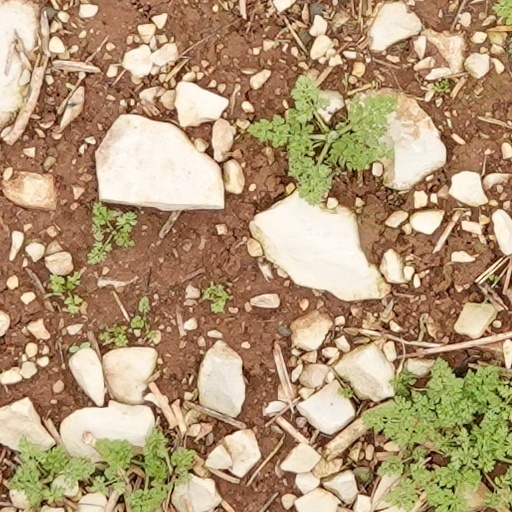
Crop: wheat